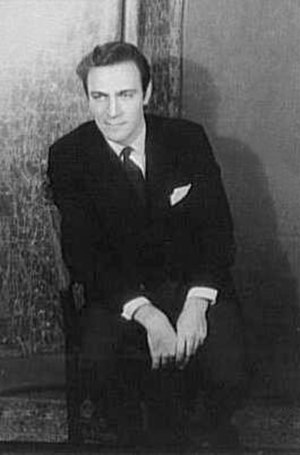
Carl Van Vechten / Galleri
Carl Van Vechten var en amerikansk fotograf og forfatter.